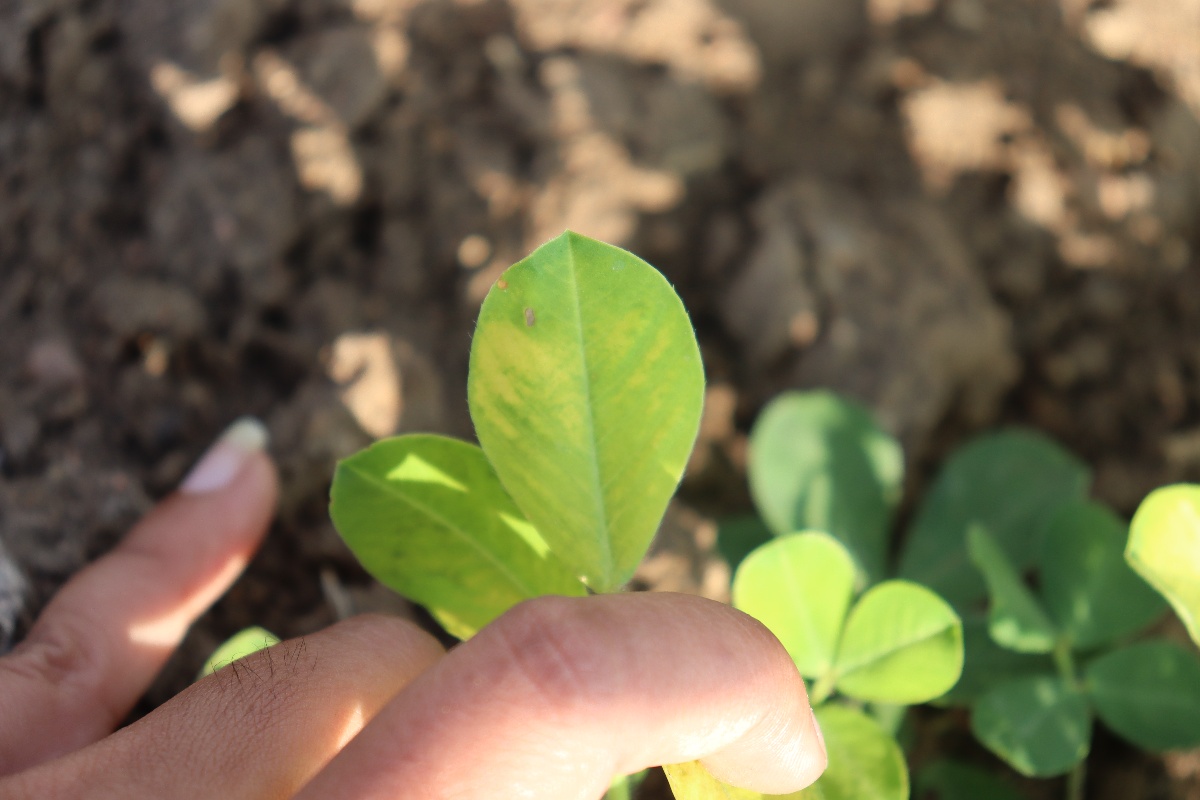
Label: nutrition deficiency